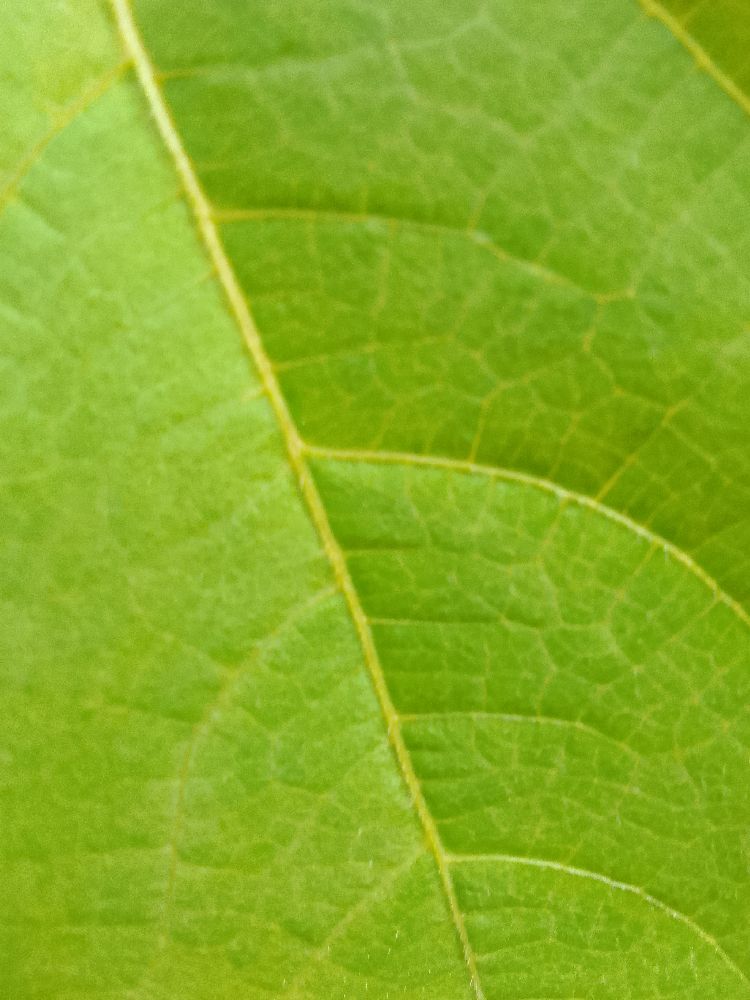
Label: healthy